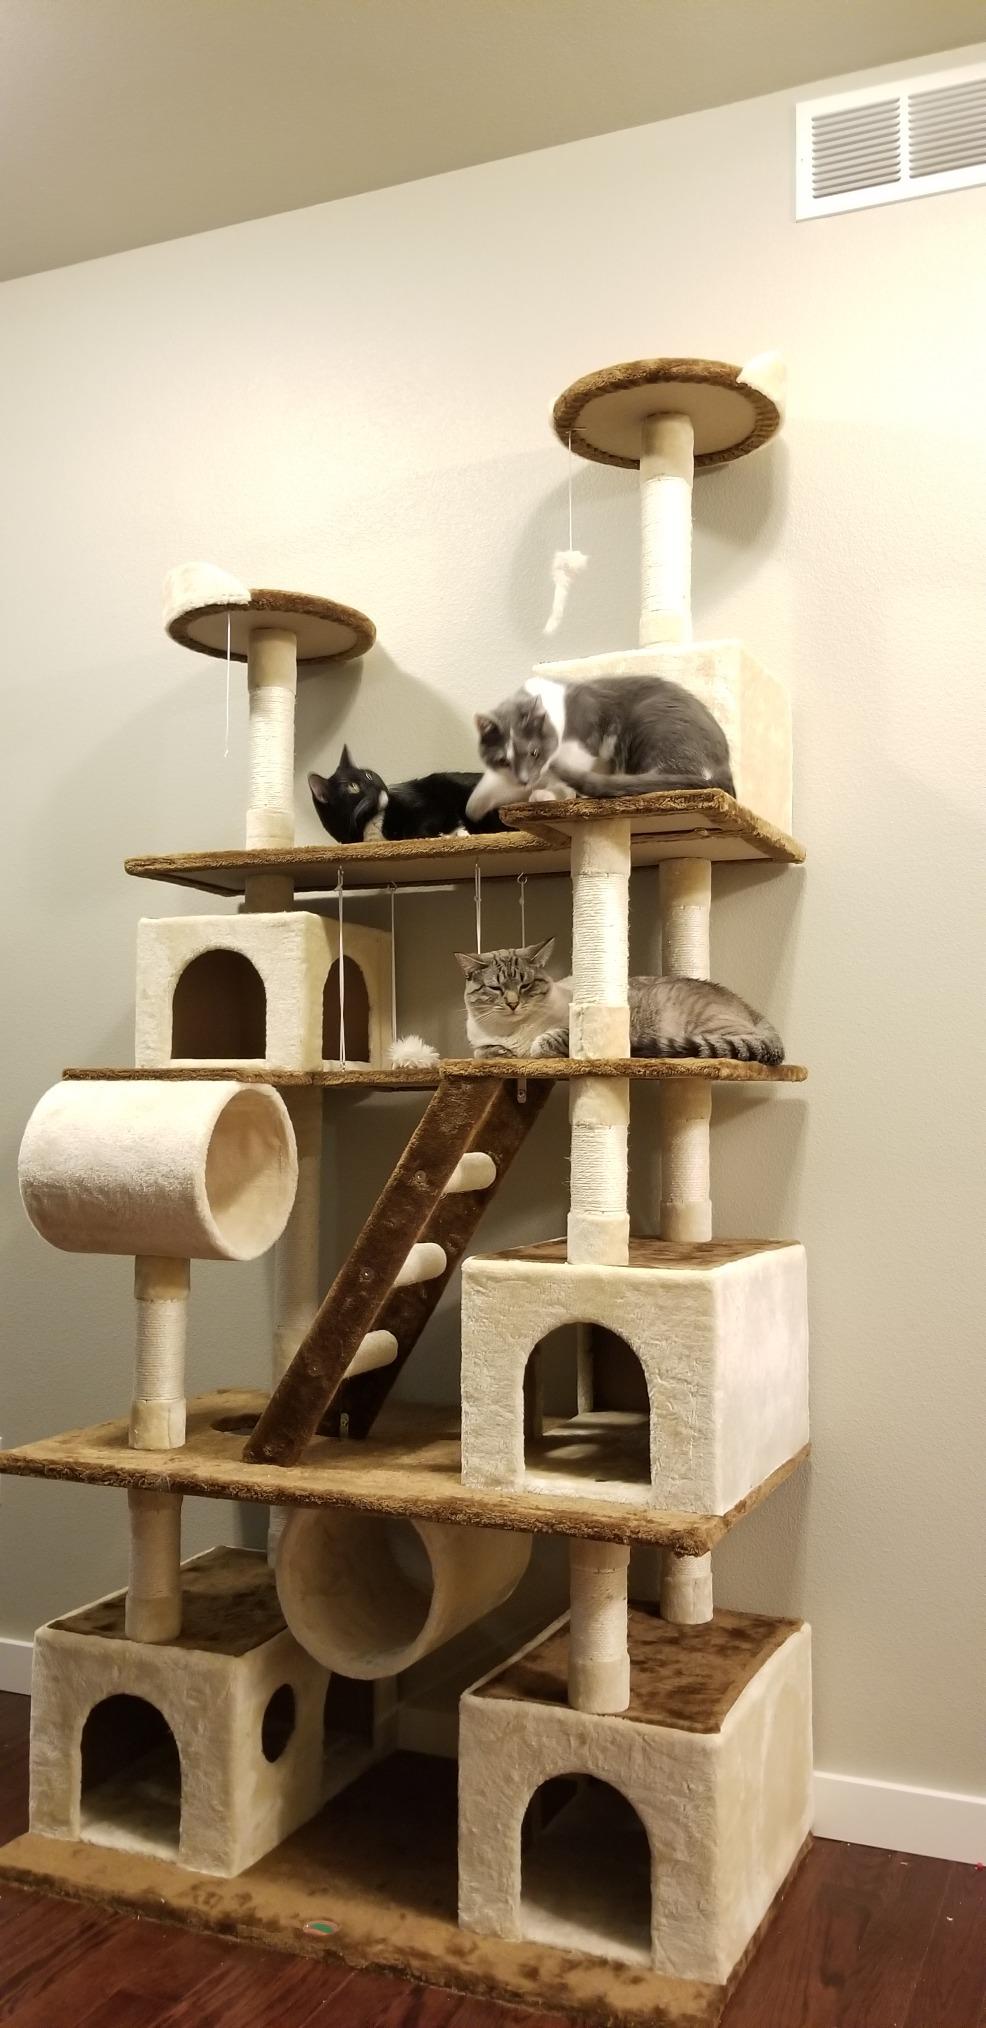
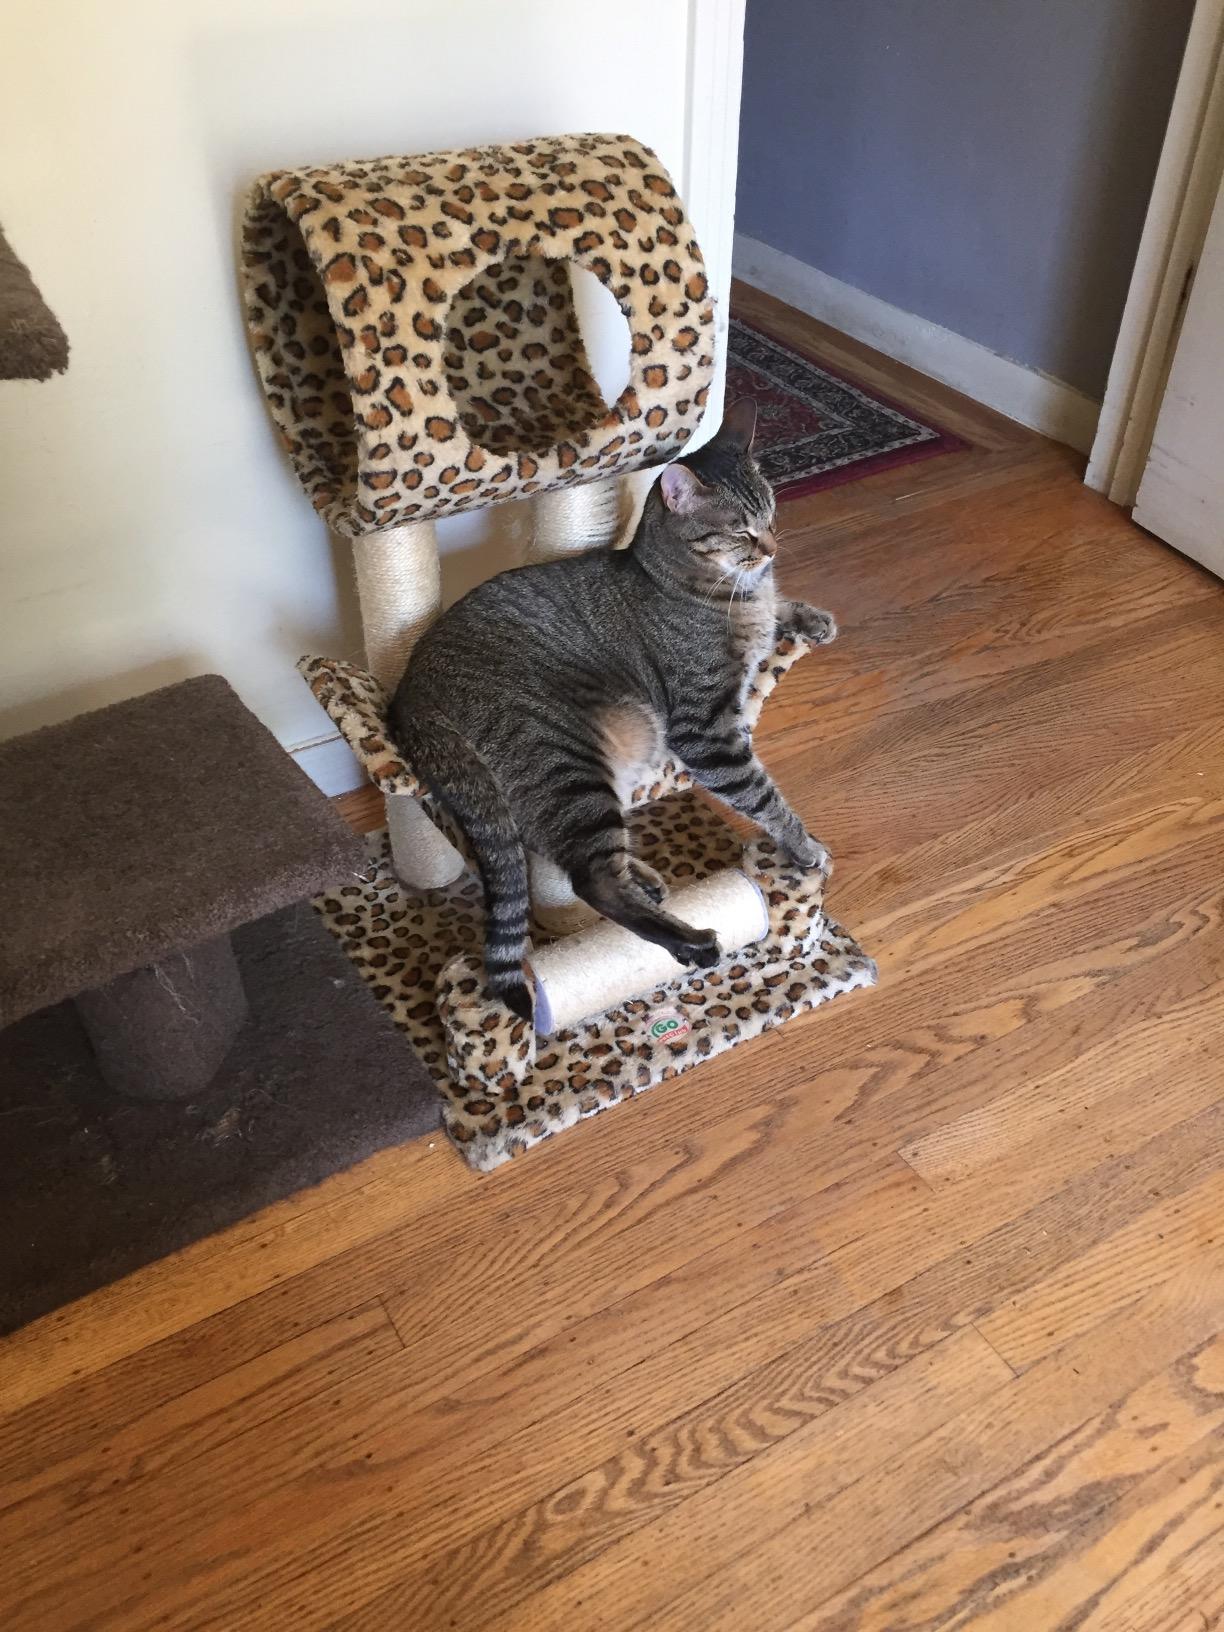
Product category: items_cat tree
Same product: no